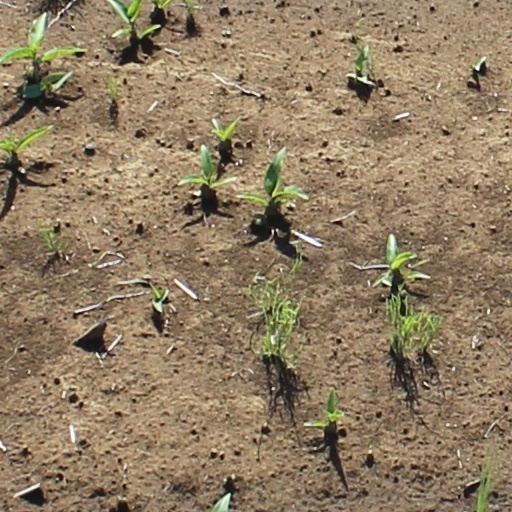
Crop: wheat